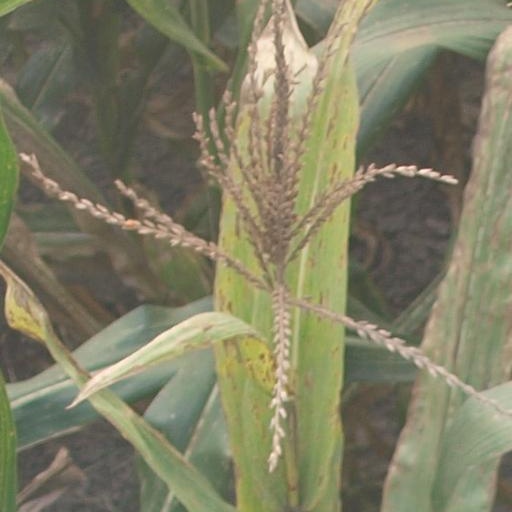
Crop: maize; corn